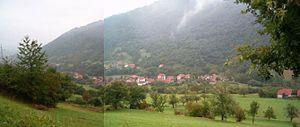
Ćurkovica est un village de Serbie situé dans la municipalité de Surdulica, district de Pčinja. Au recensement de 2011, il comptait 207 habitants.